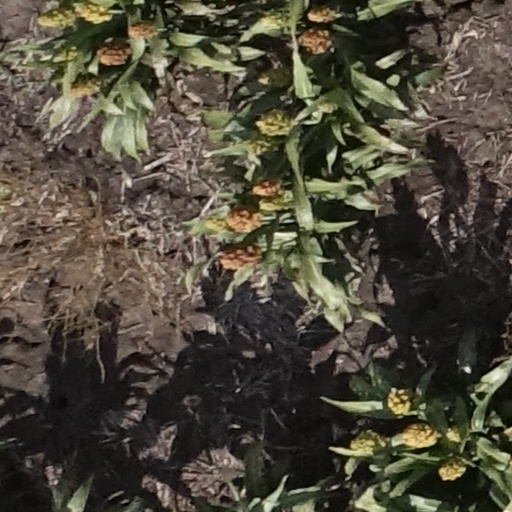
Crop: sorghum